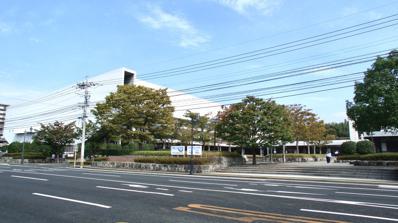
Building: Kumamoto Prefectural Gymnasium
Country: Japan
Year built: 1982
This article relies largely or entirely on a single source . Relevant discussion may be found on the talk page . Please help improve this article by introducing  citations to additional sources . Find sources: "Kumamoto Prefectural Gymnasium" – news · newspapers · books · scholar · JSTOR ( June 2020 ) Kumamoto Prefectural Gymnasium Location Kumamoto , Japan Public transit Kami-Kumamoto Station Owner Kumamoto Prefecture Operator Kumamoto Sports Promotion Agency (KSPA) Capacity 4,110 Opened June 1982 Builder Kotakegumi Co. Tenants Kumamoto Volters Website http://www.kspa.or.jp/sougou_taiku/ Satellite view Kumamoto Prefectural Gymnasium ( 熊本県立総合体育館 , Kumamoto-kenritsu Sōgō Taiikukan ) is an indoor sports arena , located in Kumamoto , Japan . There are three halls and a swimming pool inside the gymnasium which is open for the public. The main hall holds 4,110 people. The hall hosted some of the group games for the 2007 FIVB Volleyball Women's World Cup . It also hosted some of the group games for the 2011 FIVB Volleyball Men's World Cup . References